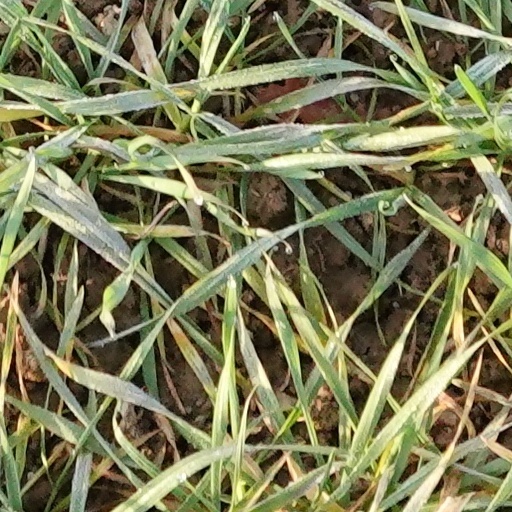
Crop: wheat